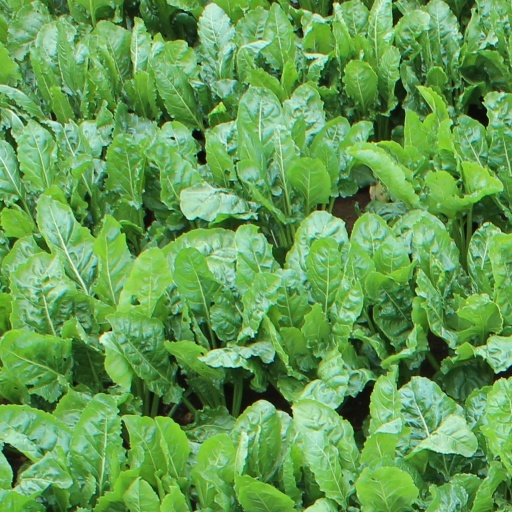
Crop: sugar beet